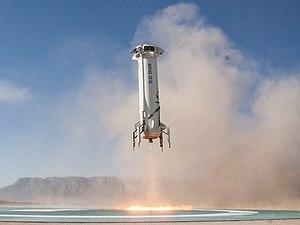
Les lanceurs Longue Marche, également appelés Chang Zheng, constituent une famille de lanceurs développés par la République Populaire de Chine. La famille s'articule autour de trois catégories. Les lanceurs traditionnels furent développés dans les années 60 et 70 afin de devenir les premiers lanceurs chinois, lancés depuis la base historique de Jiuquan. Par la suite dans les années 80, des versions spécialisées pour certains types de missions furent mises en service depuis de nouvelles bases de lancement, à Xichang et Taiyuan. La diversité de l'offre proposée et des décisions politiques favorables mèneront à l’essor des vols commerciaux de satellites américains en Chine durant les années 90, avant que ces derniers ne se fassent bien plus rares suite à certains accidents et plusieurs sanctions américaines. Les années 2000 seront consacrées à l'amélioration et l'optimisation des lanceurs existants, et à l'entrée de la Chine dans l'ère du vol spatial habité, avec l'envoi de Yang Liwei, premier taïkonaute, sur Shenzhou 5 en 2003.